Santa Fe County, New Mexico

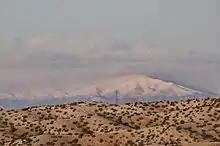
Santa Fe Baldy

The county is governed by a five-member county commission, whose members are elected from single-member districts (see map). Elections are partisan and all five seats are currently held by Democrats. County commissioners serve four-year terms, with term limits preventing them from serving more than two full terms.